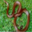
Label: snake